City Hall (St. Louis)

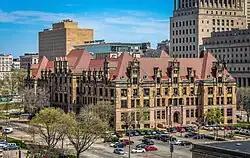

St. Louis City Hall was designed by architects Eckel & Mann, the winners of a national competition. Construction began in 1891 and completed in 1898. Its profile and stylistic characteristics evoke the French Renaissance Hôtel de Ville, Paris, with an elaborate interior decorated with marble and gold trim.